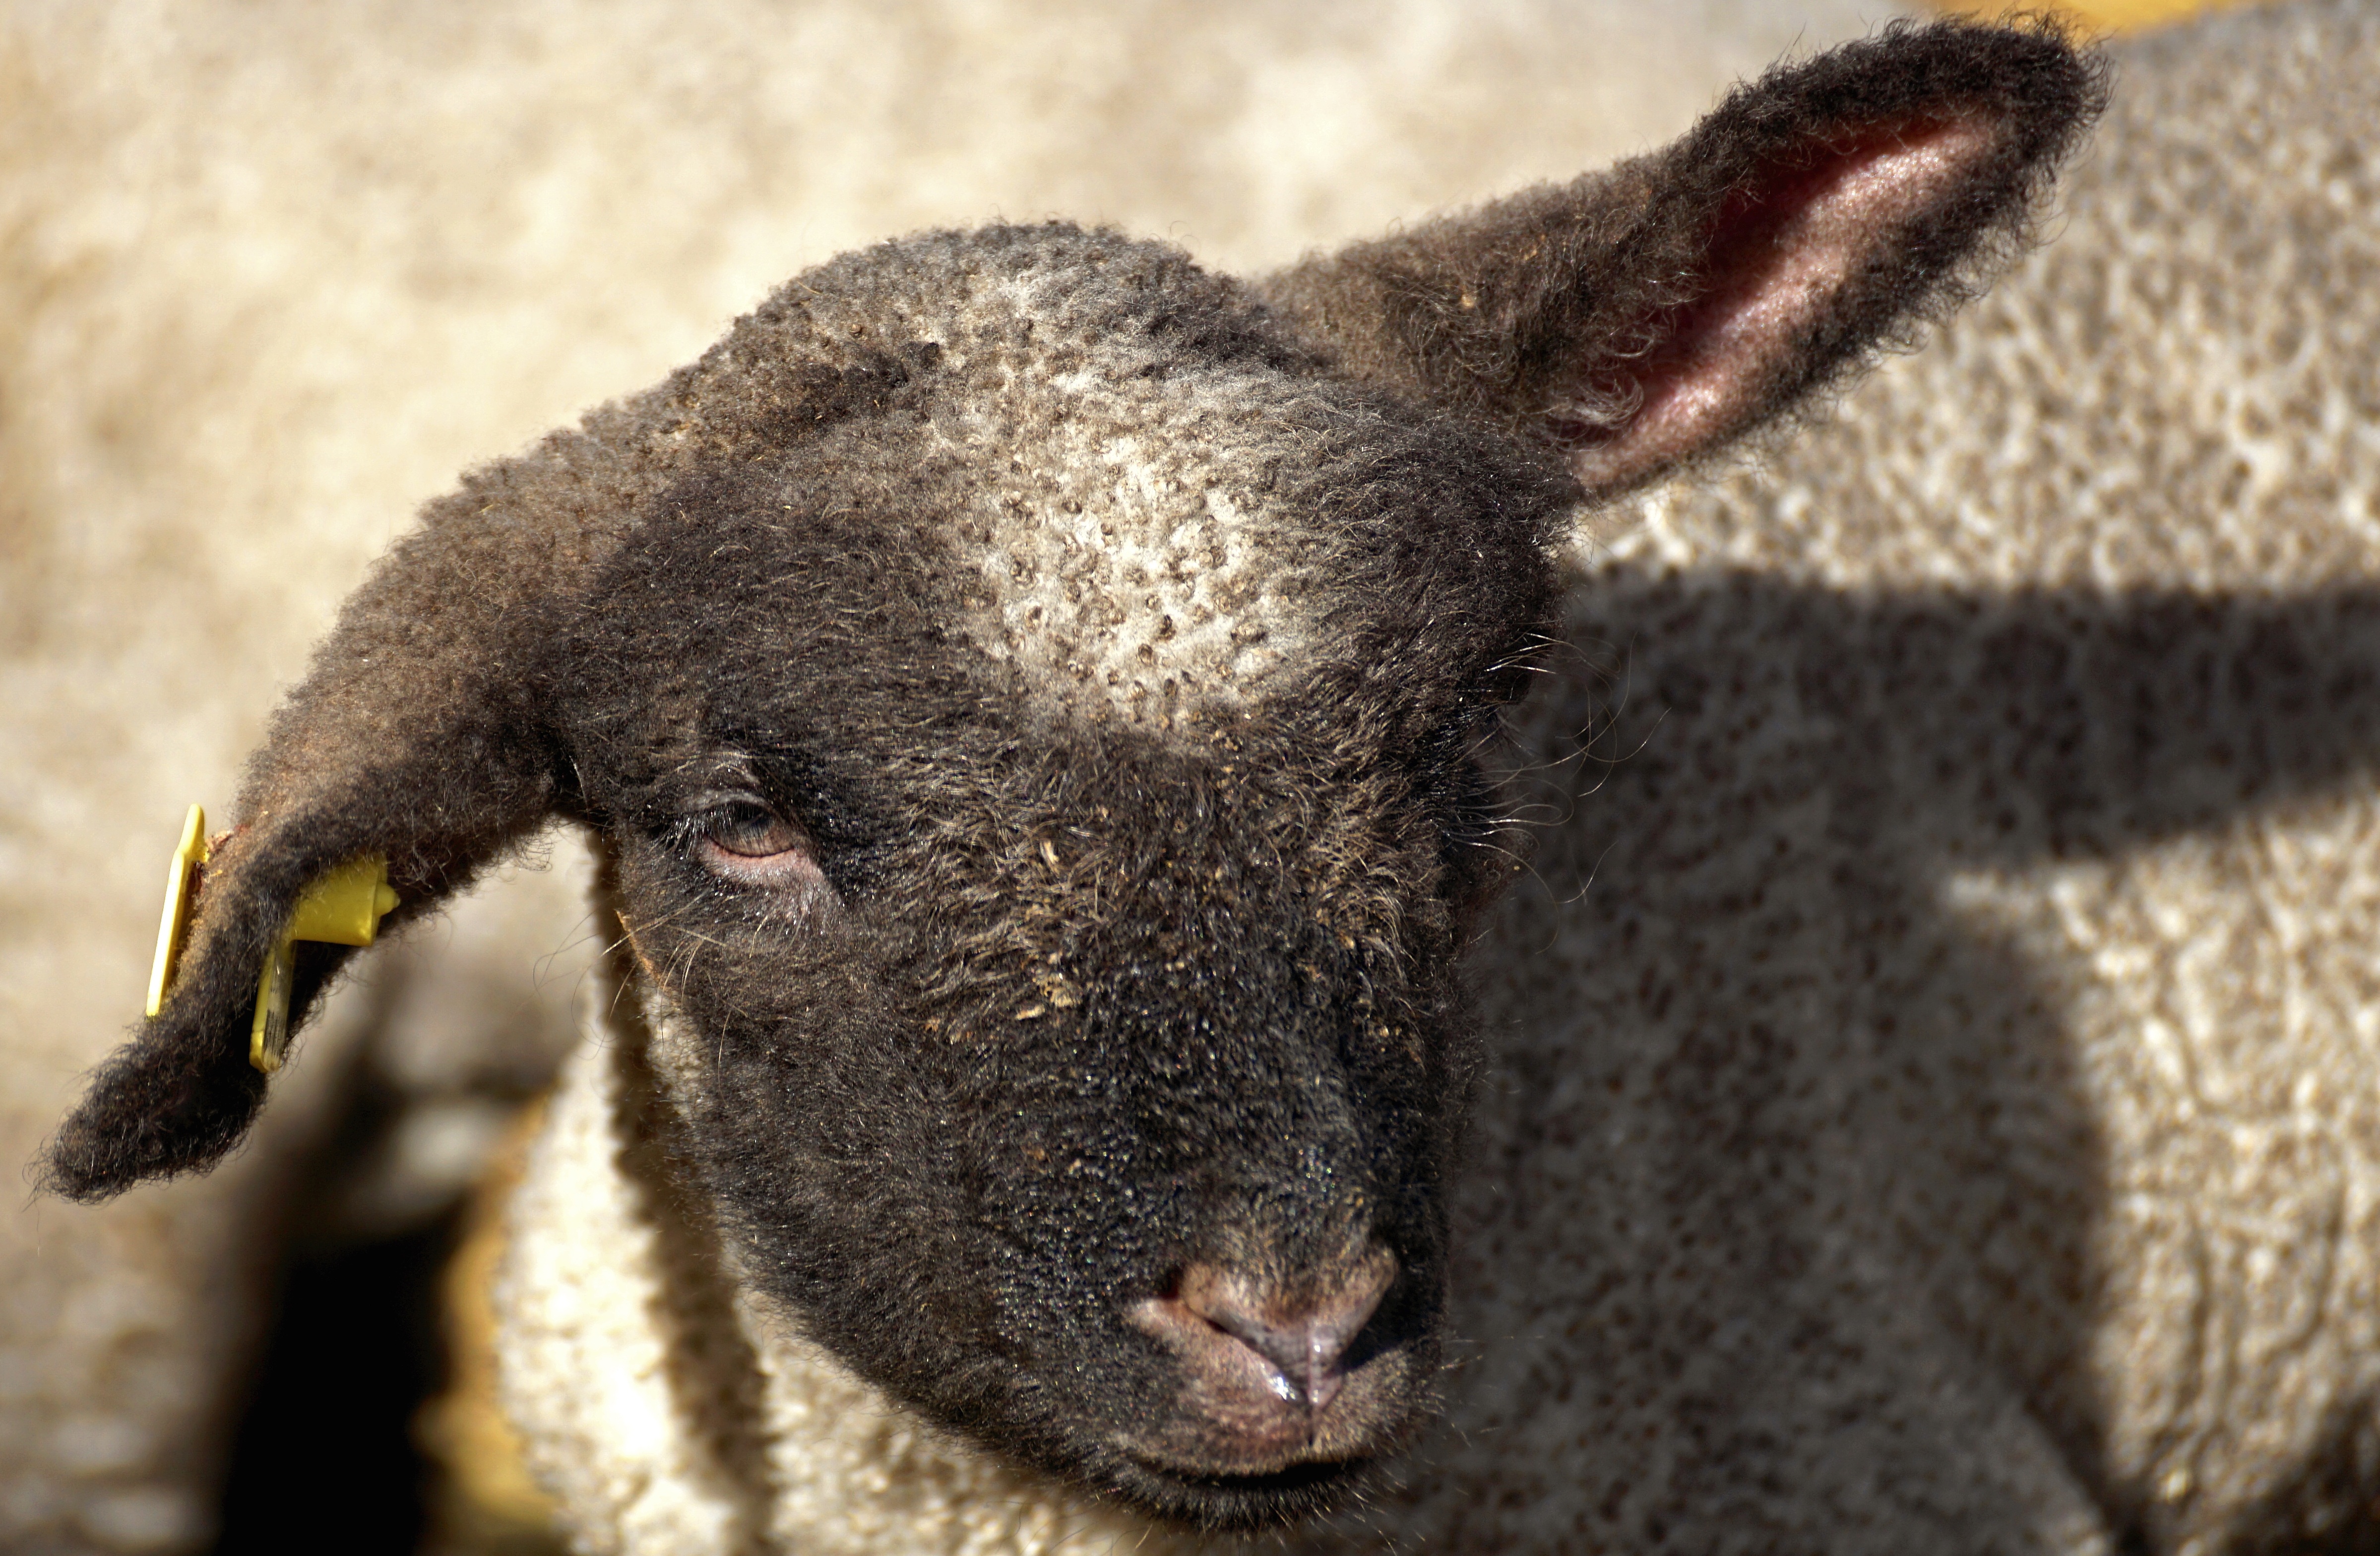
nature, sweet, animal, cute, wildlife, fur, young, sheep, mammal, wool, fauna, lamb, close up, vertebrate, sheeps, easter, lambs, animal world, passover, sch fchen, young sheep